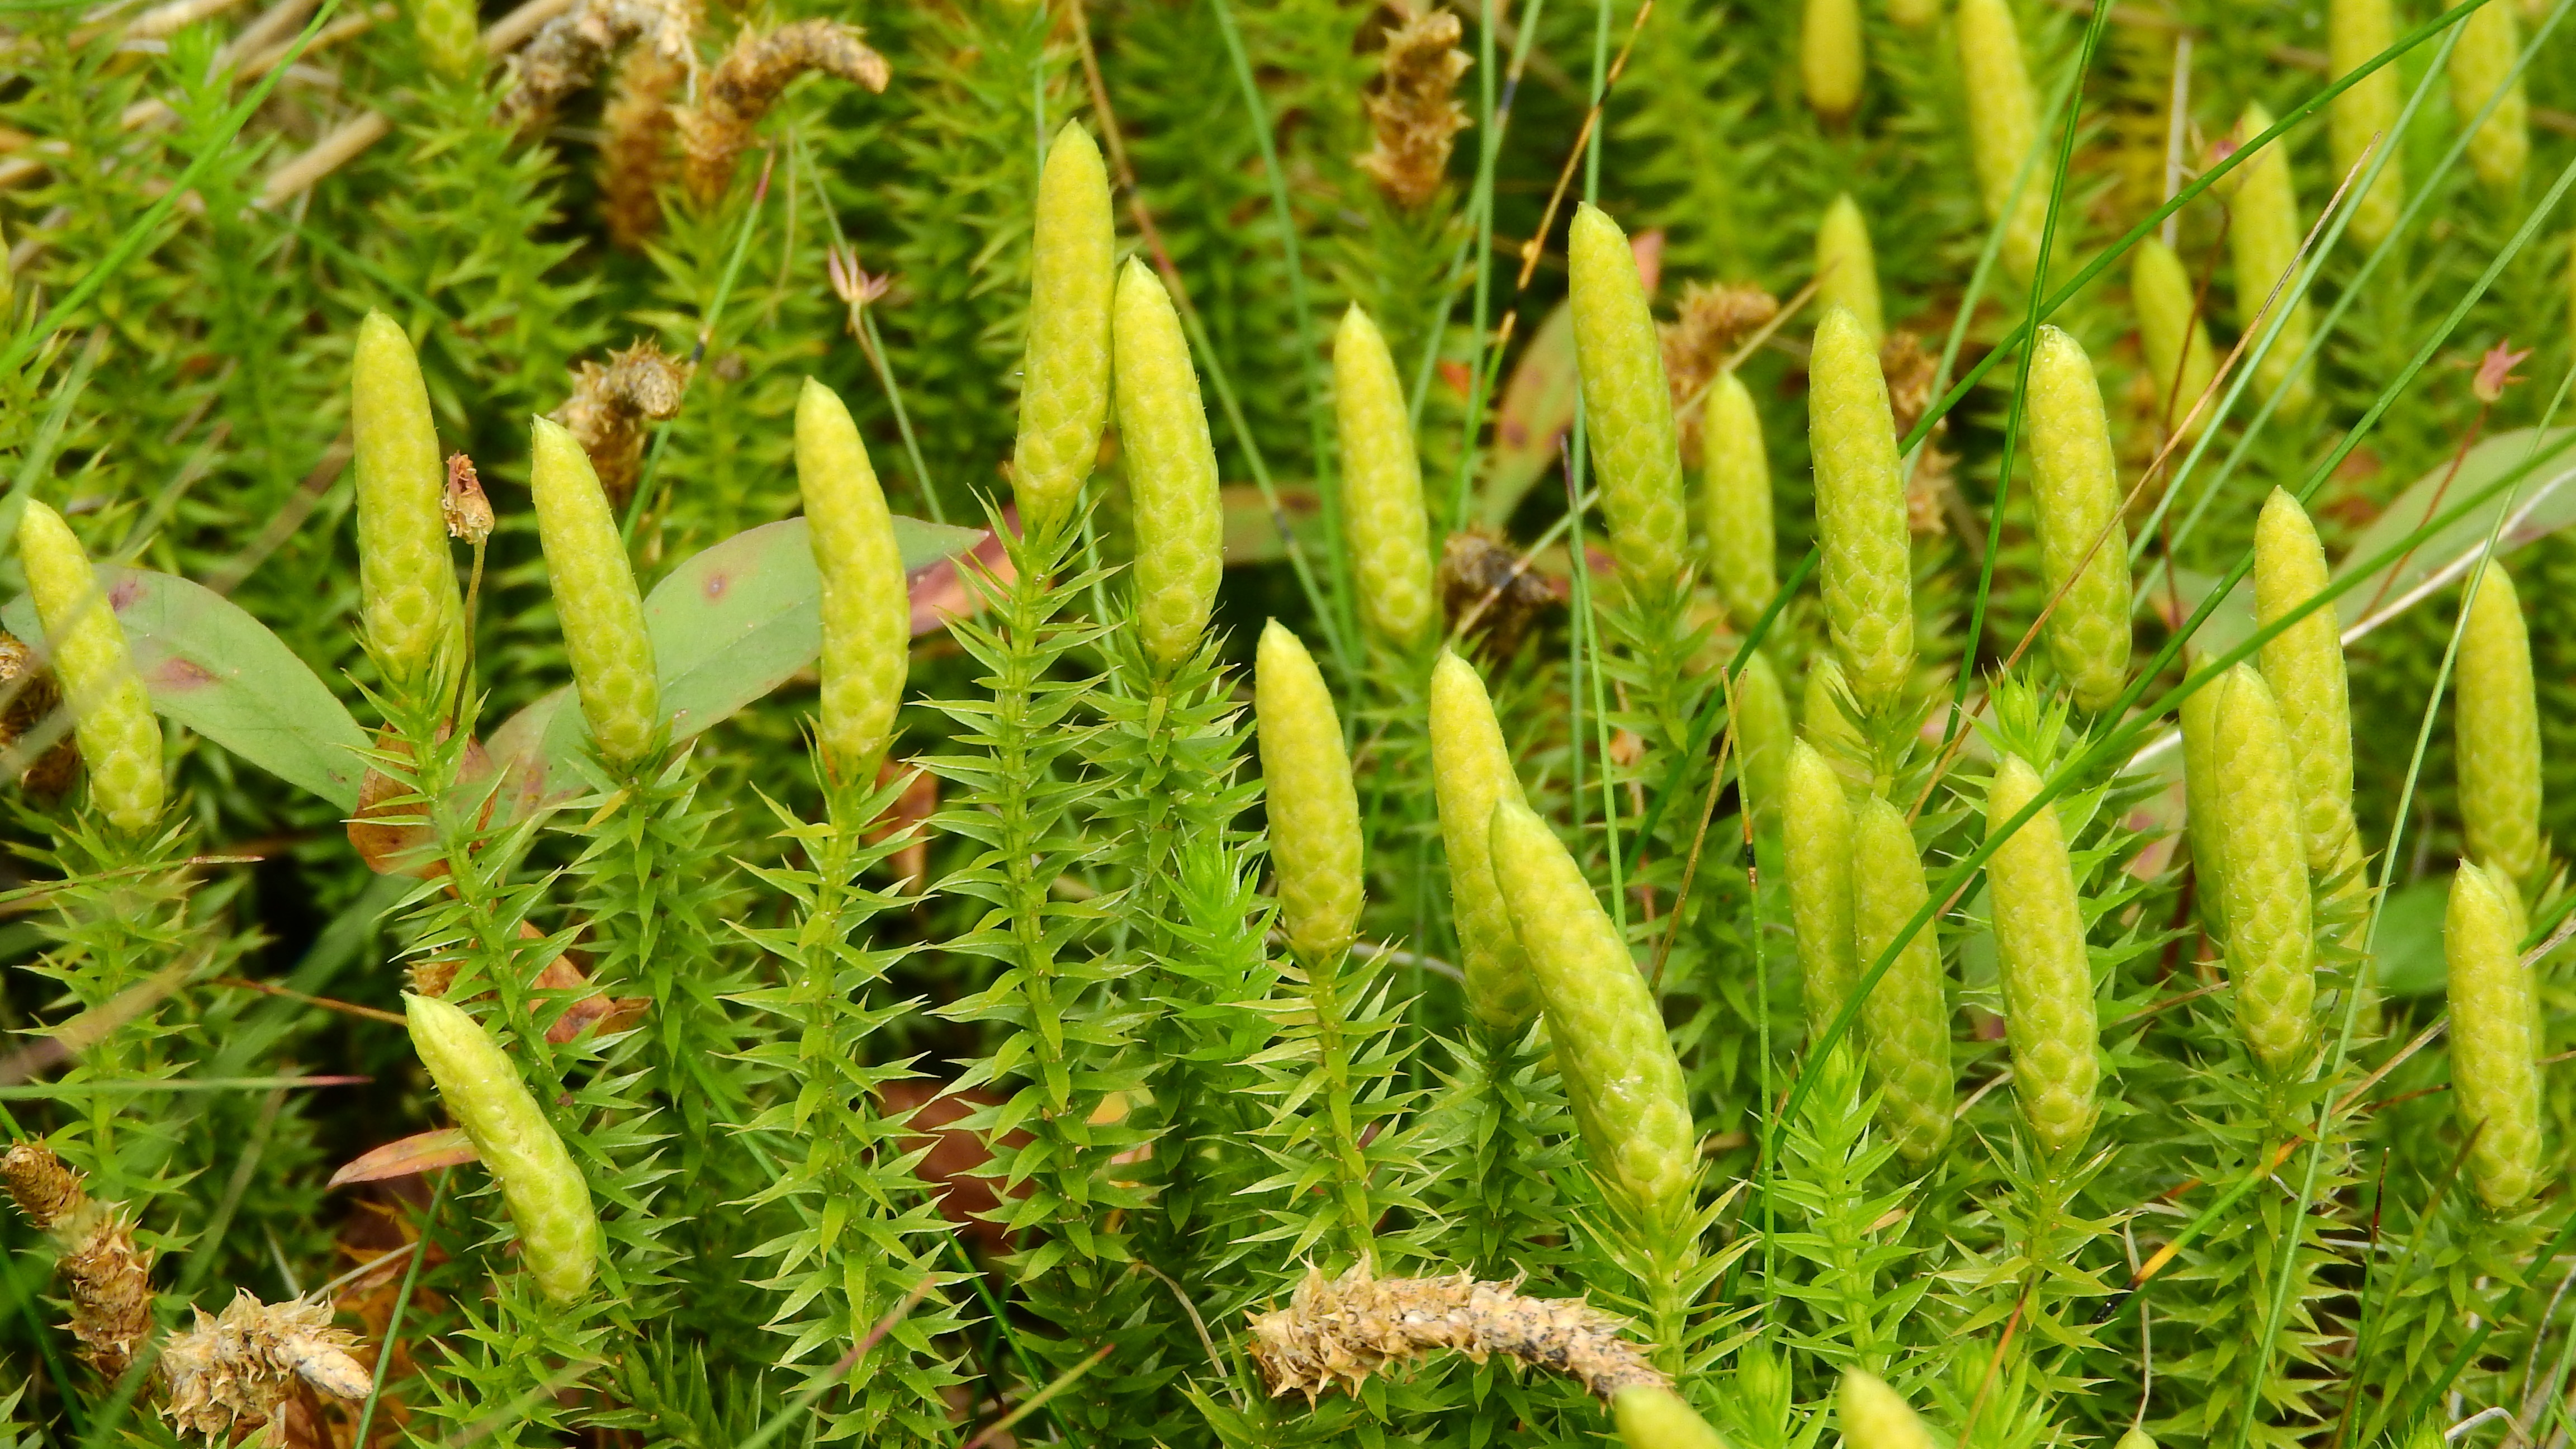
plant, flower, botany, vegetation, sweden, clubmoss, cluster, s nfj llet, lycopodium annotinum, lycopodium, grass family, land plant, ferns and horsetails, ostrich fern